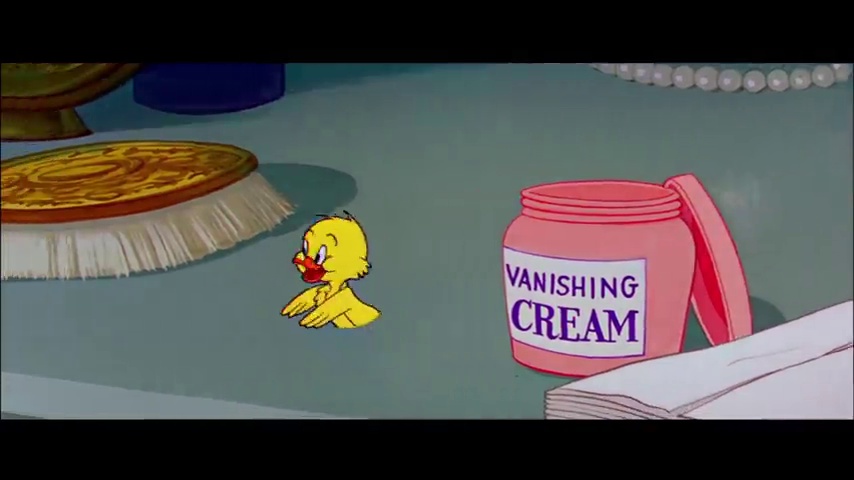
Portrait style: Cartoon Portrait